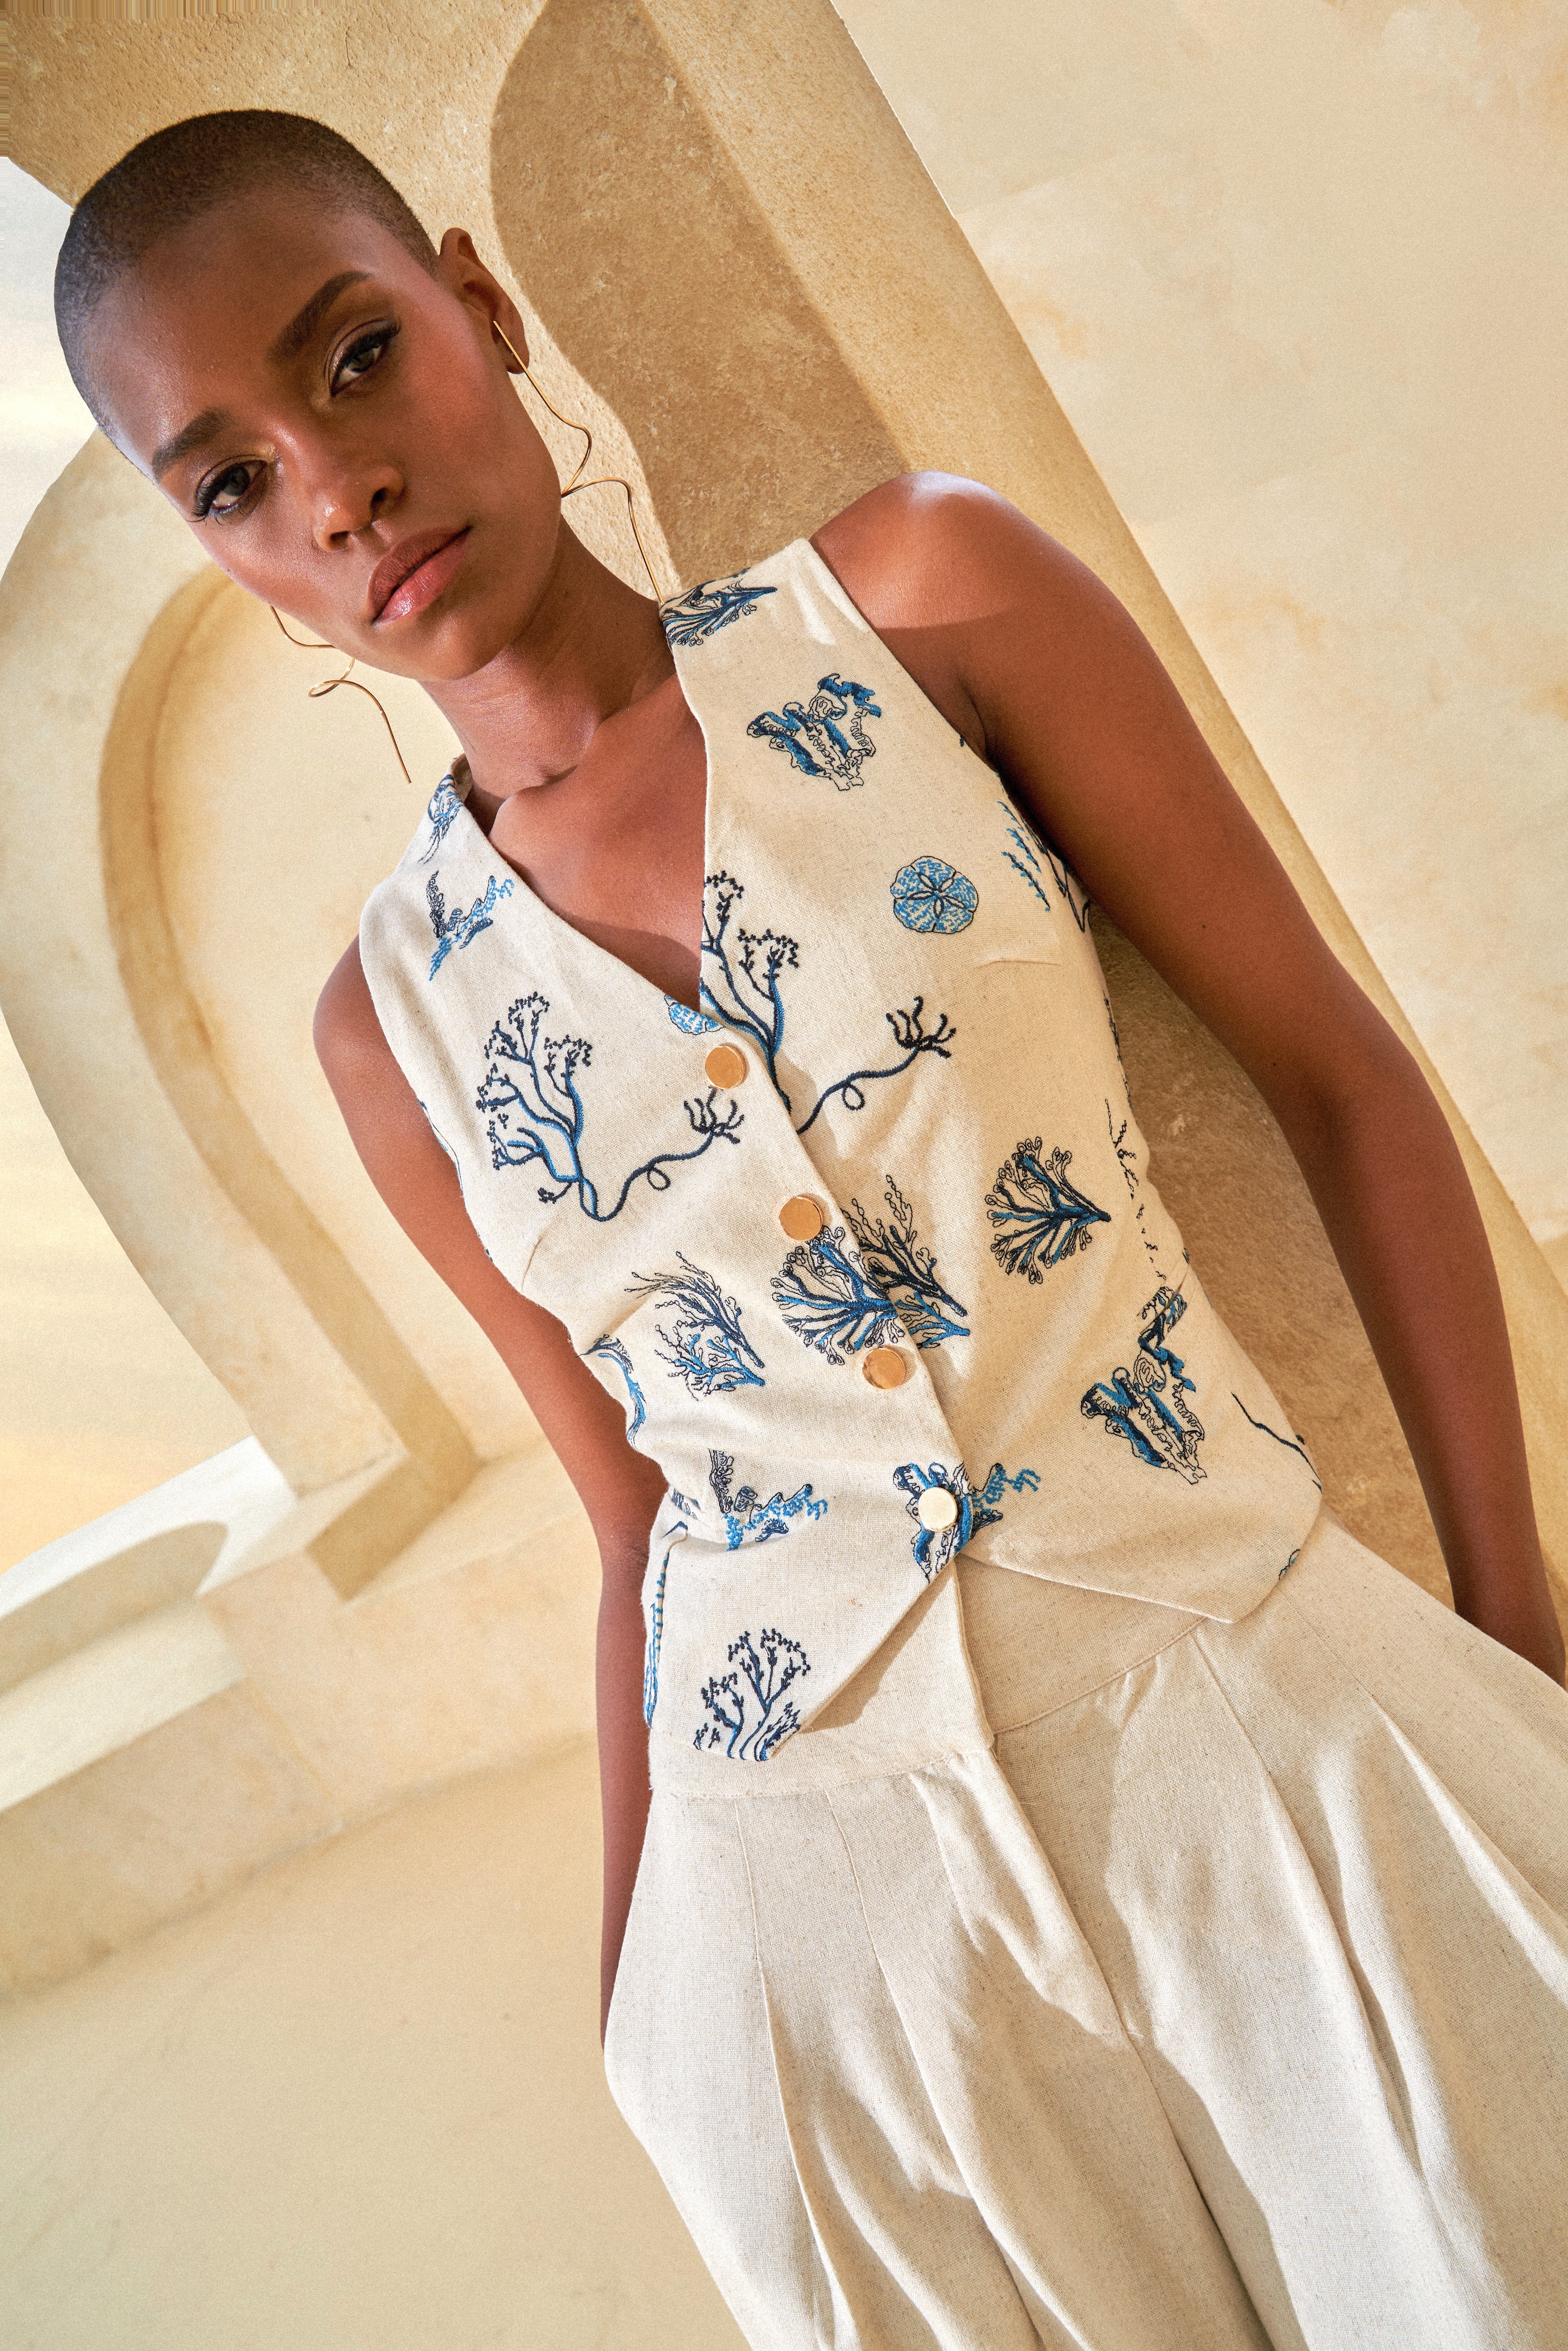
Chaleco Hali
Marca/diseñador: Tinta latina Colección Isla Azul 2024. En lo profundo del mar, donde la luz apenas llega se esconde un tesoro. Entre las rocas y las algas, se encuentran los nudibranquios, pequeñas criaturas que parecen sacadas de un sueño, con colores brillantes y formas elegantes que desafían la imaginación. Para crear esta colección se tomaron como referencia estos diminutos seres, a menudo pasados por alto que adornan el lecho marino. Los estampados son un homenaje conceptual a sus colores intensos y contrastes sofisticados. Esta colección fusiona siluetas asimétricas, elementos metálicos, materiales delicados al tacto y un juego visual de color. Mix: Pantalón Baru Composición: lino bordado
Brand: Tinta Latina
Category: Apparel & Accessories > Clothing > Outerwear > Vests